Elizabeth Montagu

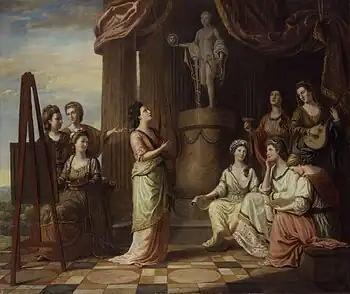
"Portraits in the Characters of the Muses in the Temple of Apollo", 1778, 52 x 61 inches, by Richard Samuel. The sitters are: Anna Letitia Barbauld (1743–1825), poet and writer; Elizabeth Carter (1717–1806), scholar and writer; Elizabeth Griffith (1727–1793), playwright and novelist; Angelica Kauffmann (1741–1807), painter; Charlotte Lennox (1720–1804), writer; Catharine Macaulay (1731–1791), historian and political polemicist; Elizabeth Montagu; Hannah More (1745–1833), religious writer; Elizabeth Ann Sheridan (née Linley).

In 1738, Montagu wrote to Harley explaining that she had no desire for men or marriage. She saw marriage as a rational and expedient convention and did not suppose it possible to love a man. In 1742 she married Edward Montagu, grandson of the Edward Montagu, 1st Earl of Sandwich, who owned numerous coal mines and had several rents and estates in Northumberland. She was 24 and he was 50 years old. The marriage was advantageous, but apparently not very passionate. All the same, she bore a son, John, the next year, and she loved her child immensely. When the child died unexpectedly in 1744, she was devastated. She and Edward remained friendly throughout their remaining time together, but there were no more children or pregnancies. Prior to the loss of her son, she had not been very religious, but his death brought her to take religion increasingly seriously. Meanwhile, her sister, Sarah Scott, was also growing increasingly devout.